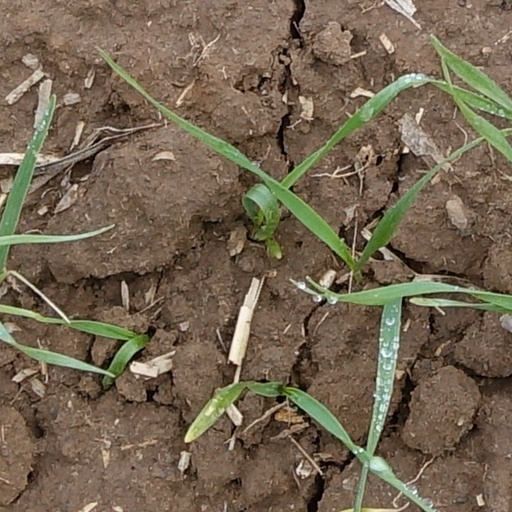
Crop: wheat